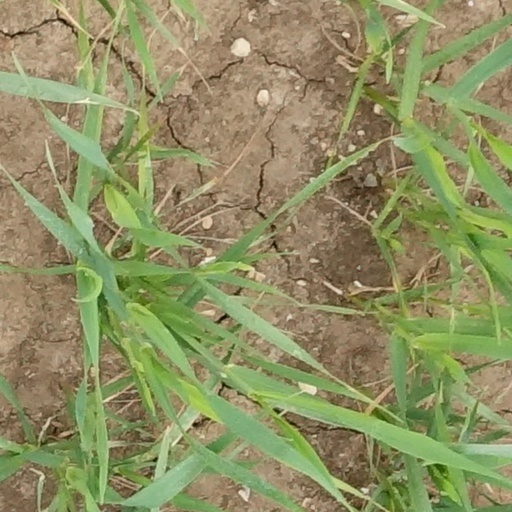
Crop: wheat